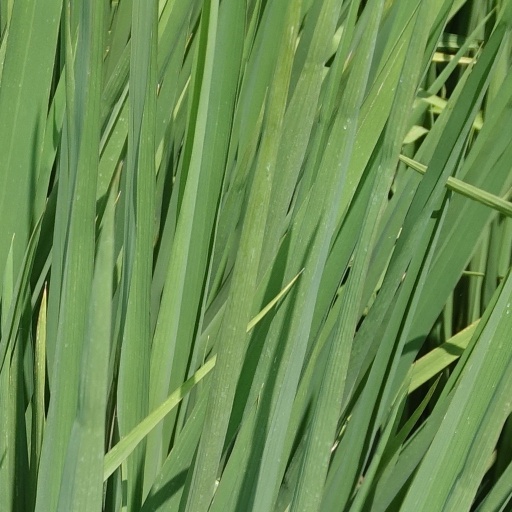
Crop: rice